Edict of Fontainebleau

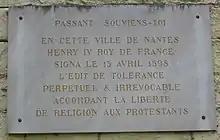
Plaque commemorating Edict of Nantes

The Edict of Nantes had been issued on 13 April 1598 by Henry IV of France and granted the Calvinist Protestants of France, also known as Huguenots, substantial rights in the predominantly-Catholic state. Henry aimed at promoting civil unity by the edict. The edict treated some Protestants with tolerance and opened a path for secularism. It offered general freedom of conscience to individuals and many specific concessions to the Protestants, such as amnesty and the reinstatement of their civil rights, including the rights to work in any field, including for the state, and to bring grievances directly to the king. It marked the end of the French Wars of Religion, which had afflicted France during the second half of the 16th century.